Carlos and Elisabeth

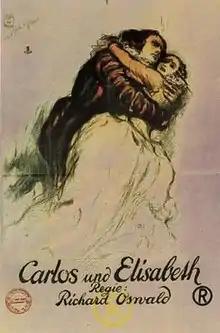

Carlos and Elisabeth is a 1924 German silent drama film directed by Richard Oswald and starring Conrad Veidt, Eugen Klöpfer, and Aud Egede-Nissen. It is based on the play "Don Carlos" by Friedrich Schiller. Oswald modelled the film's visuals on a staging of the play by Max Reinhardt at the Deutsches Theater.